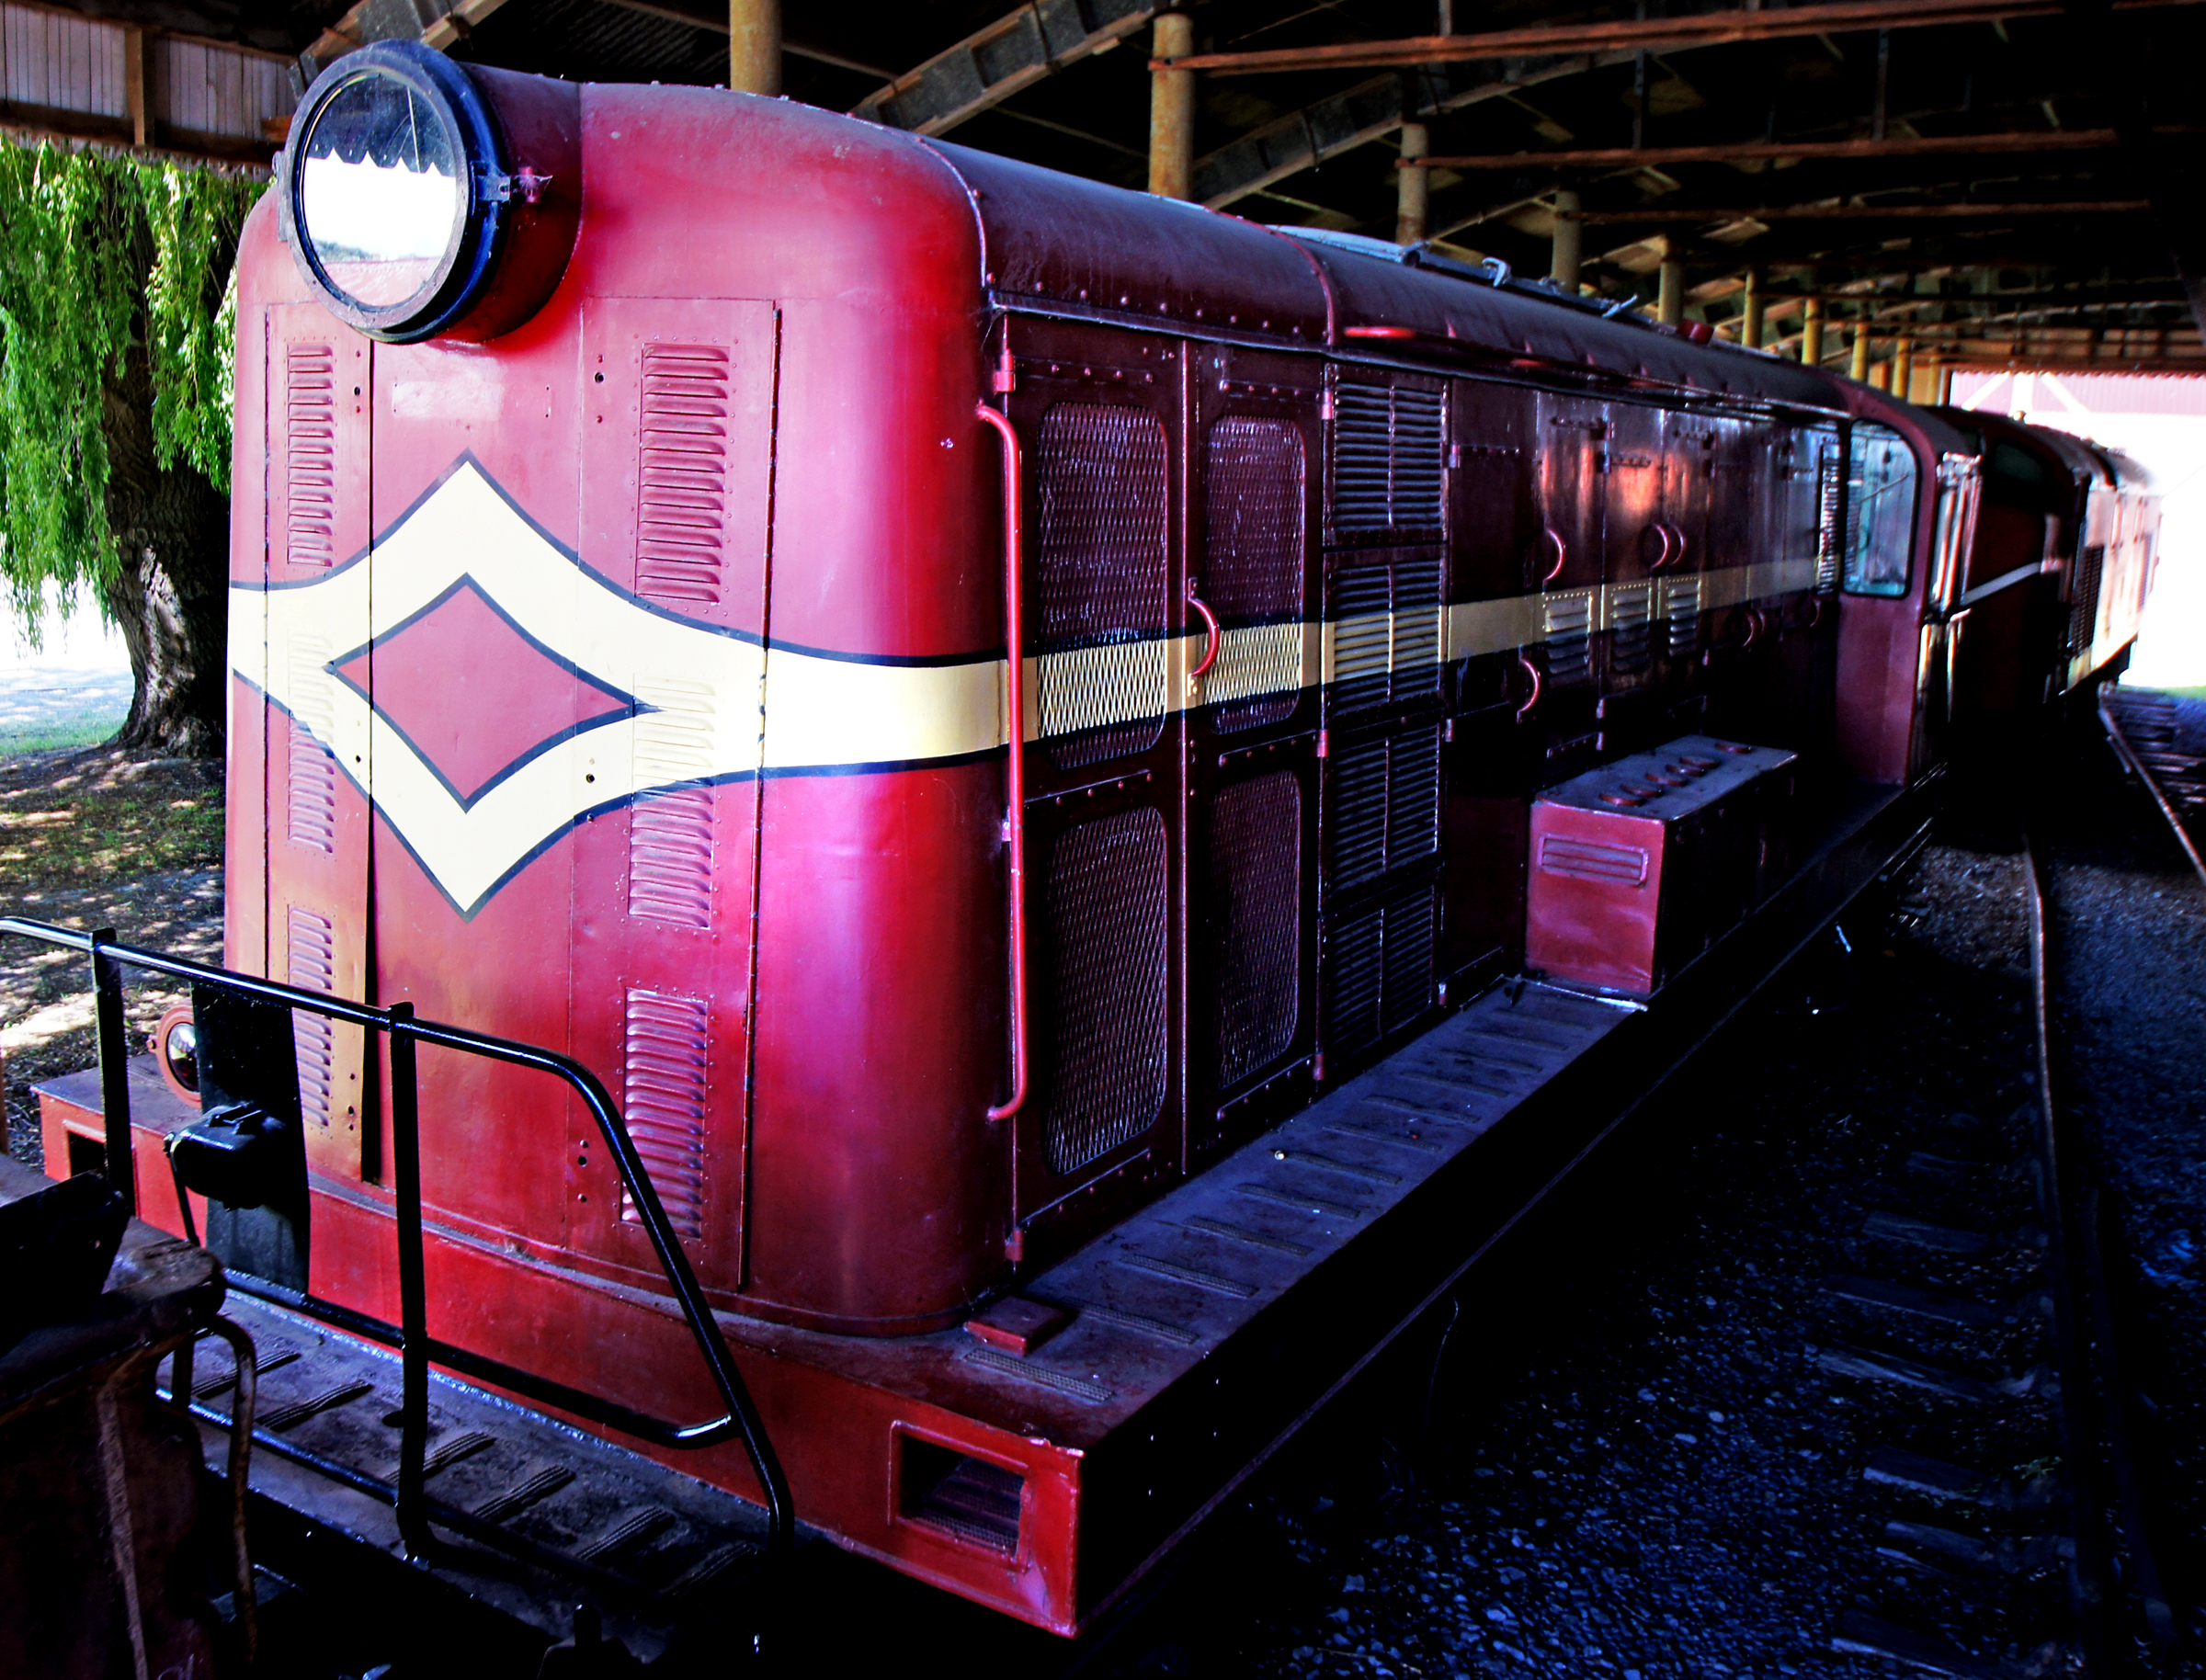
night, train, transport, vehicle, public transport, locomotive, trains, trams, buses, passenger, screenshot, rolling stock